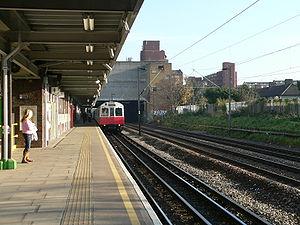
Dagenham Heathway est une station du métro de Londres.